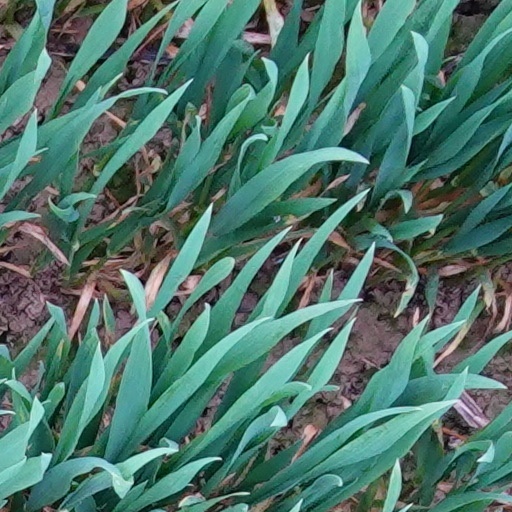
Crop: wheat